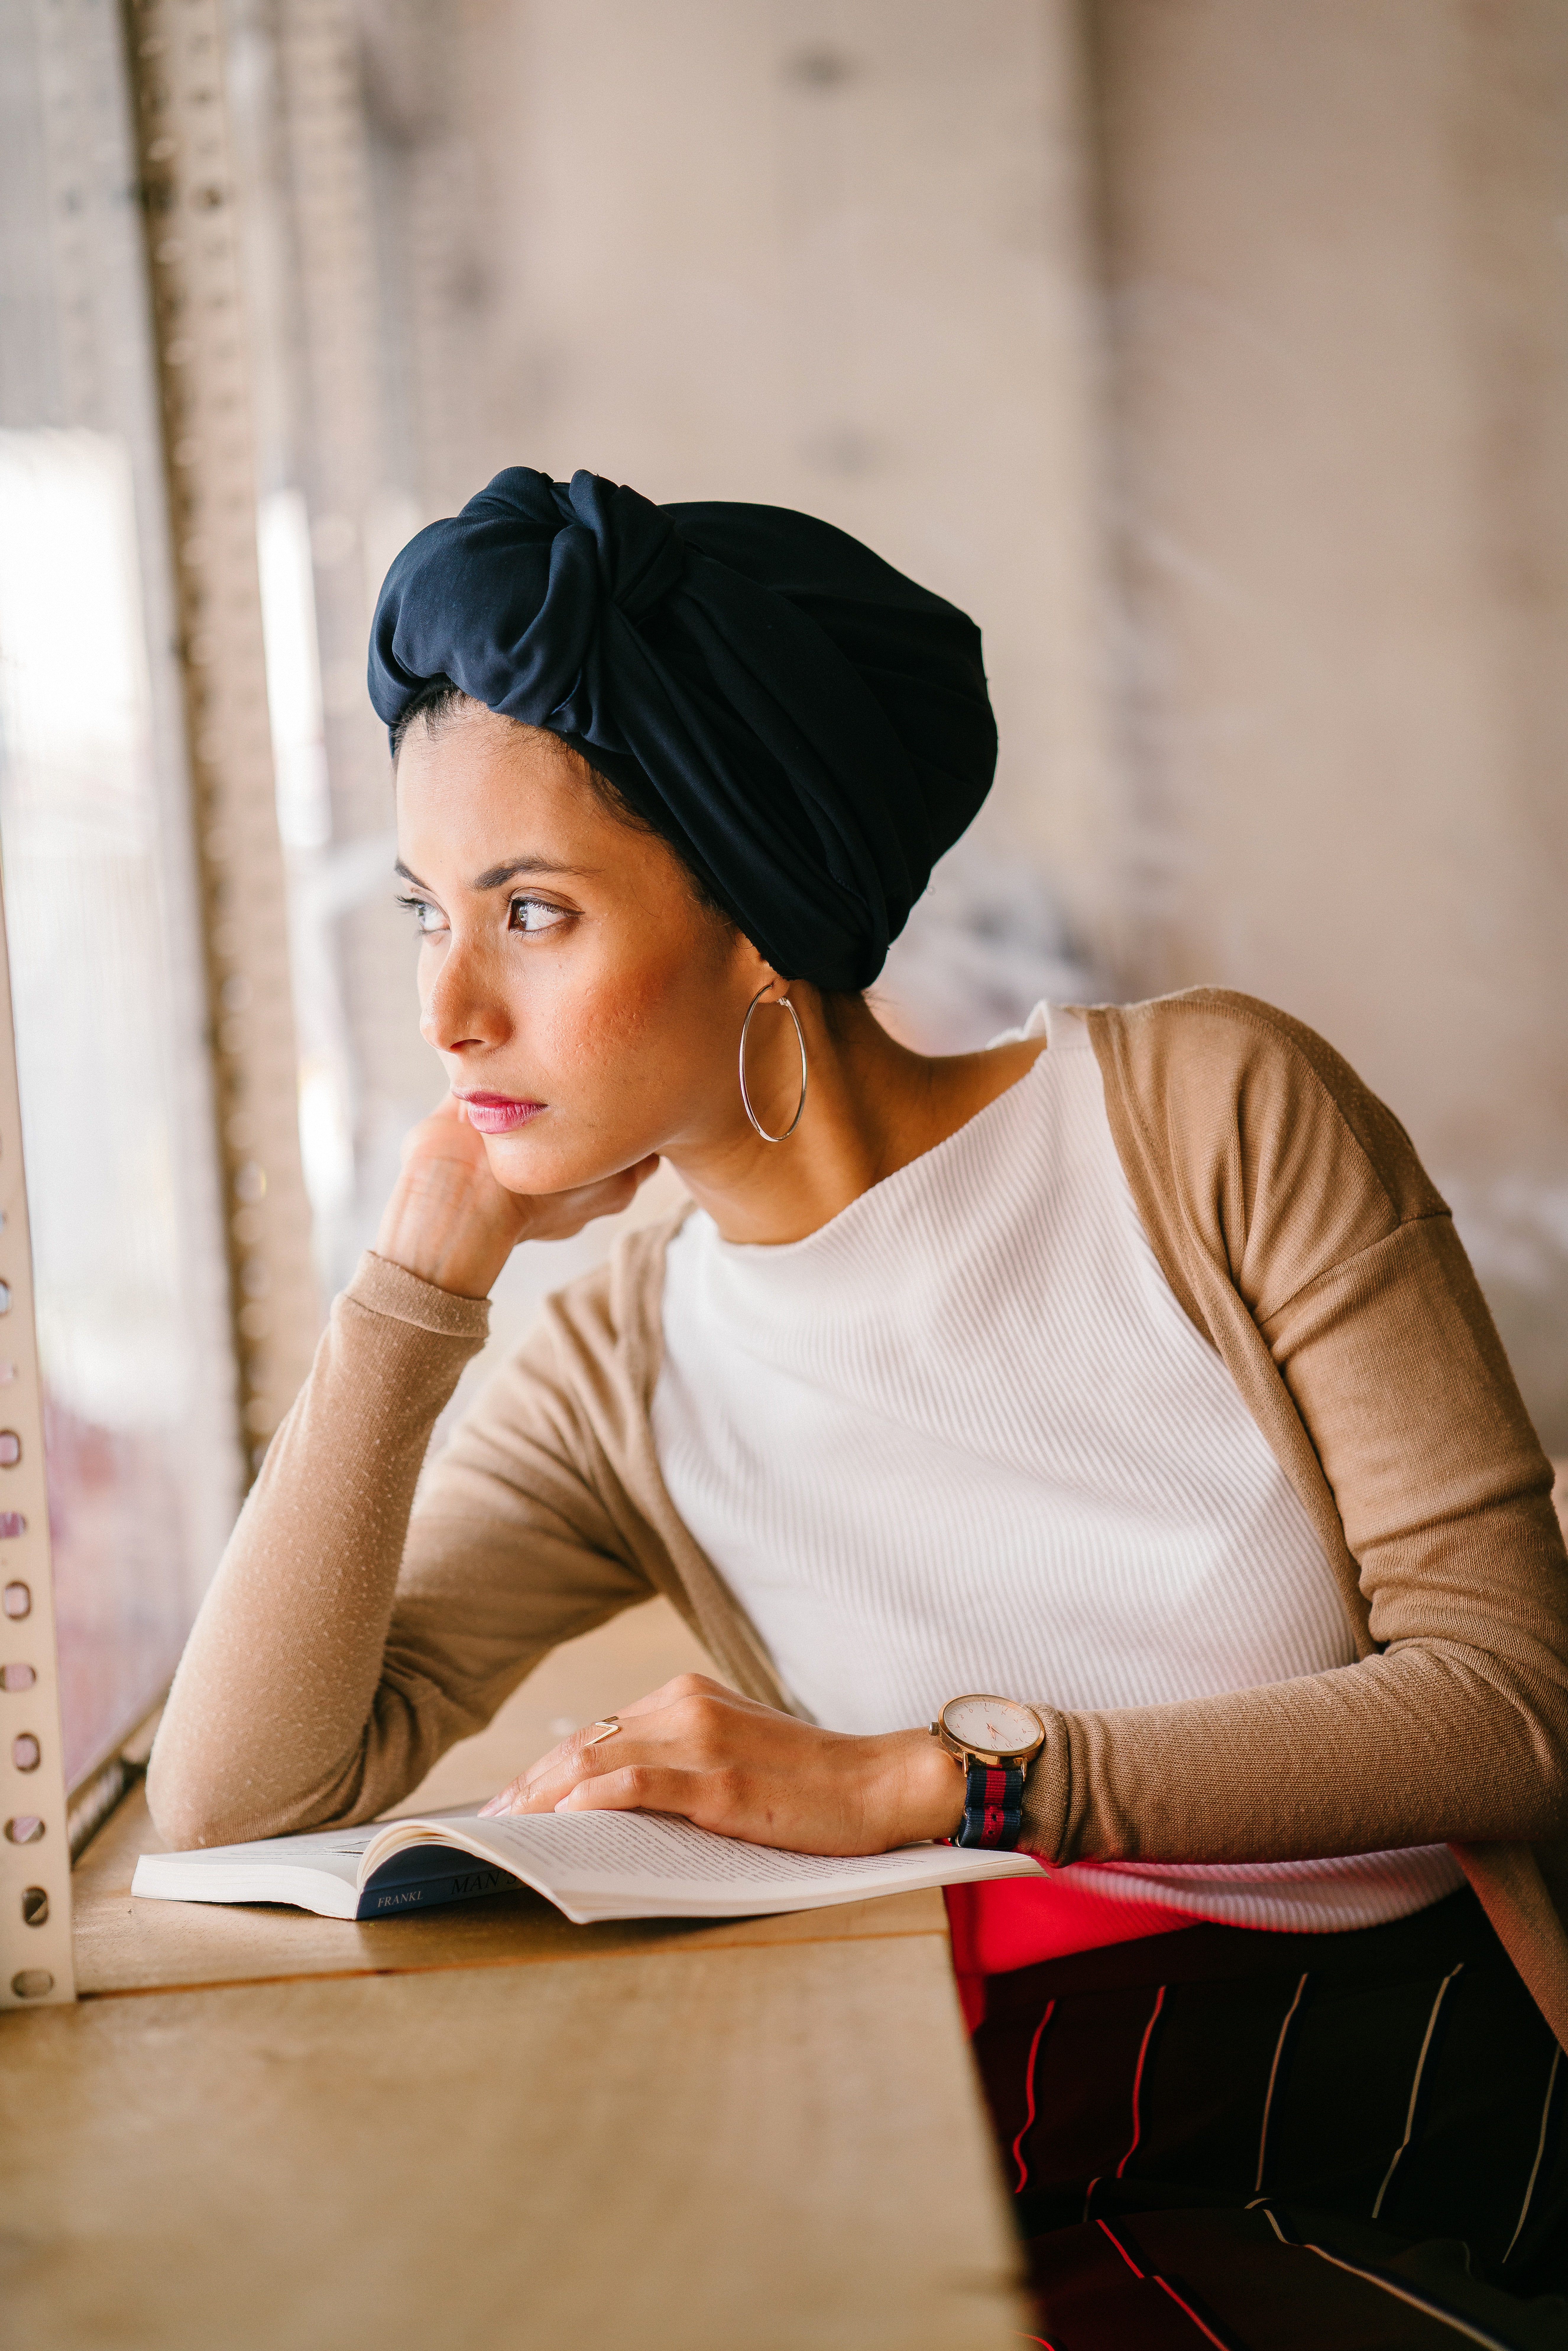
beauty, beanie, headgear, turban, shoulder, sitting, headband, photography, hair accessory, textile, neck, cap, fashion accessory, headpiece, photo shoot, black hair, hat